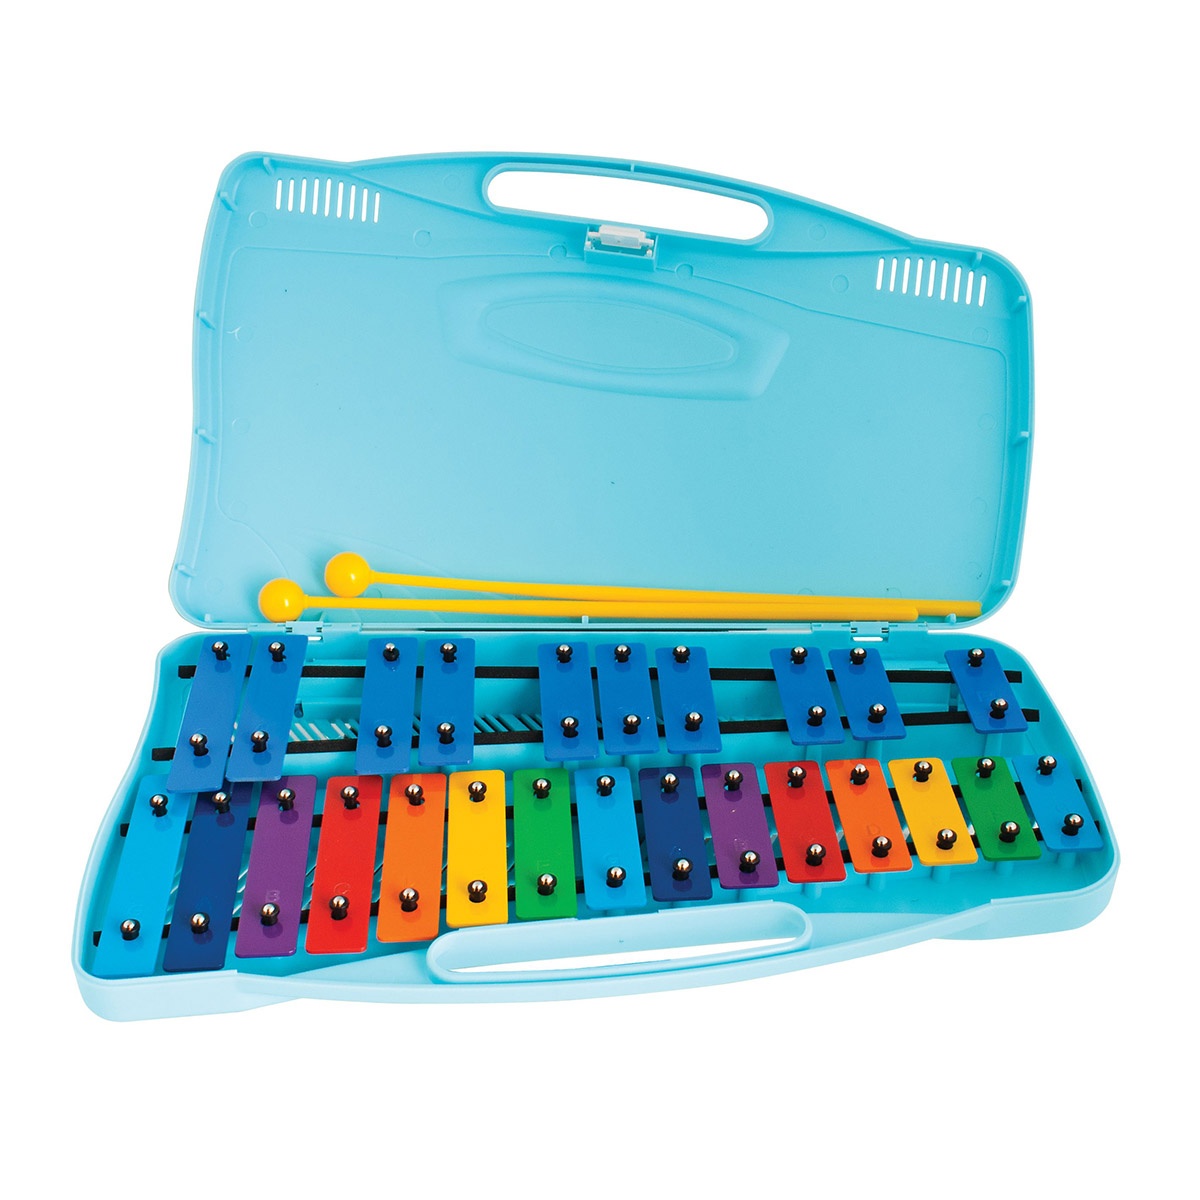
Angel AX25K 25-Note Glockenspiel (G5-G7) Coloured Bars, Blue Case
ANGEL - Chromatic Glockenspiel. 25 coloured metal bars fitted into blue plastic case with collapsible legs. Completewith beaters. G4-G6
Brand: Angel
Category: Arts & Entertainment > Hobbies & Creative Arts > Musical Instruments > Percussion > Glockenspiels & Xylophones > Glockenspiels